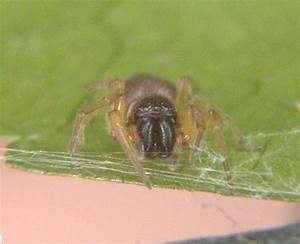
Label: spider